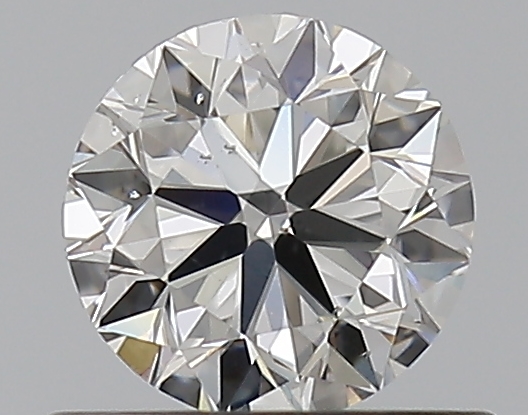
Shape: round
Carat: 0.5
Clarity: VS2
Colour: H
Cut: VG
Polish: VG
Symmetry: EX
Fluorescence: N
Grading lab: GIA
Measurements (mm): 5 x 5.03 x 3.12